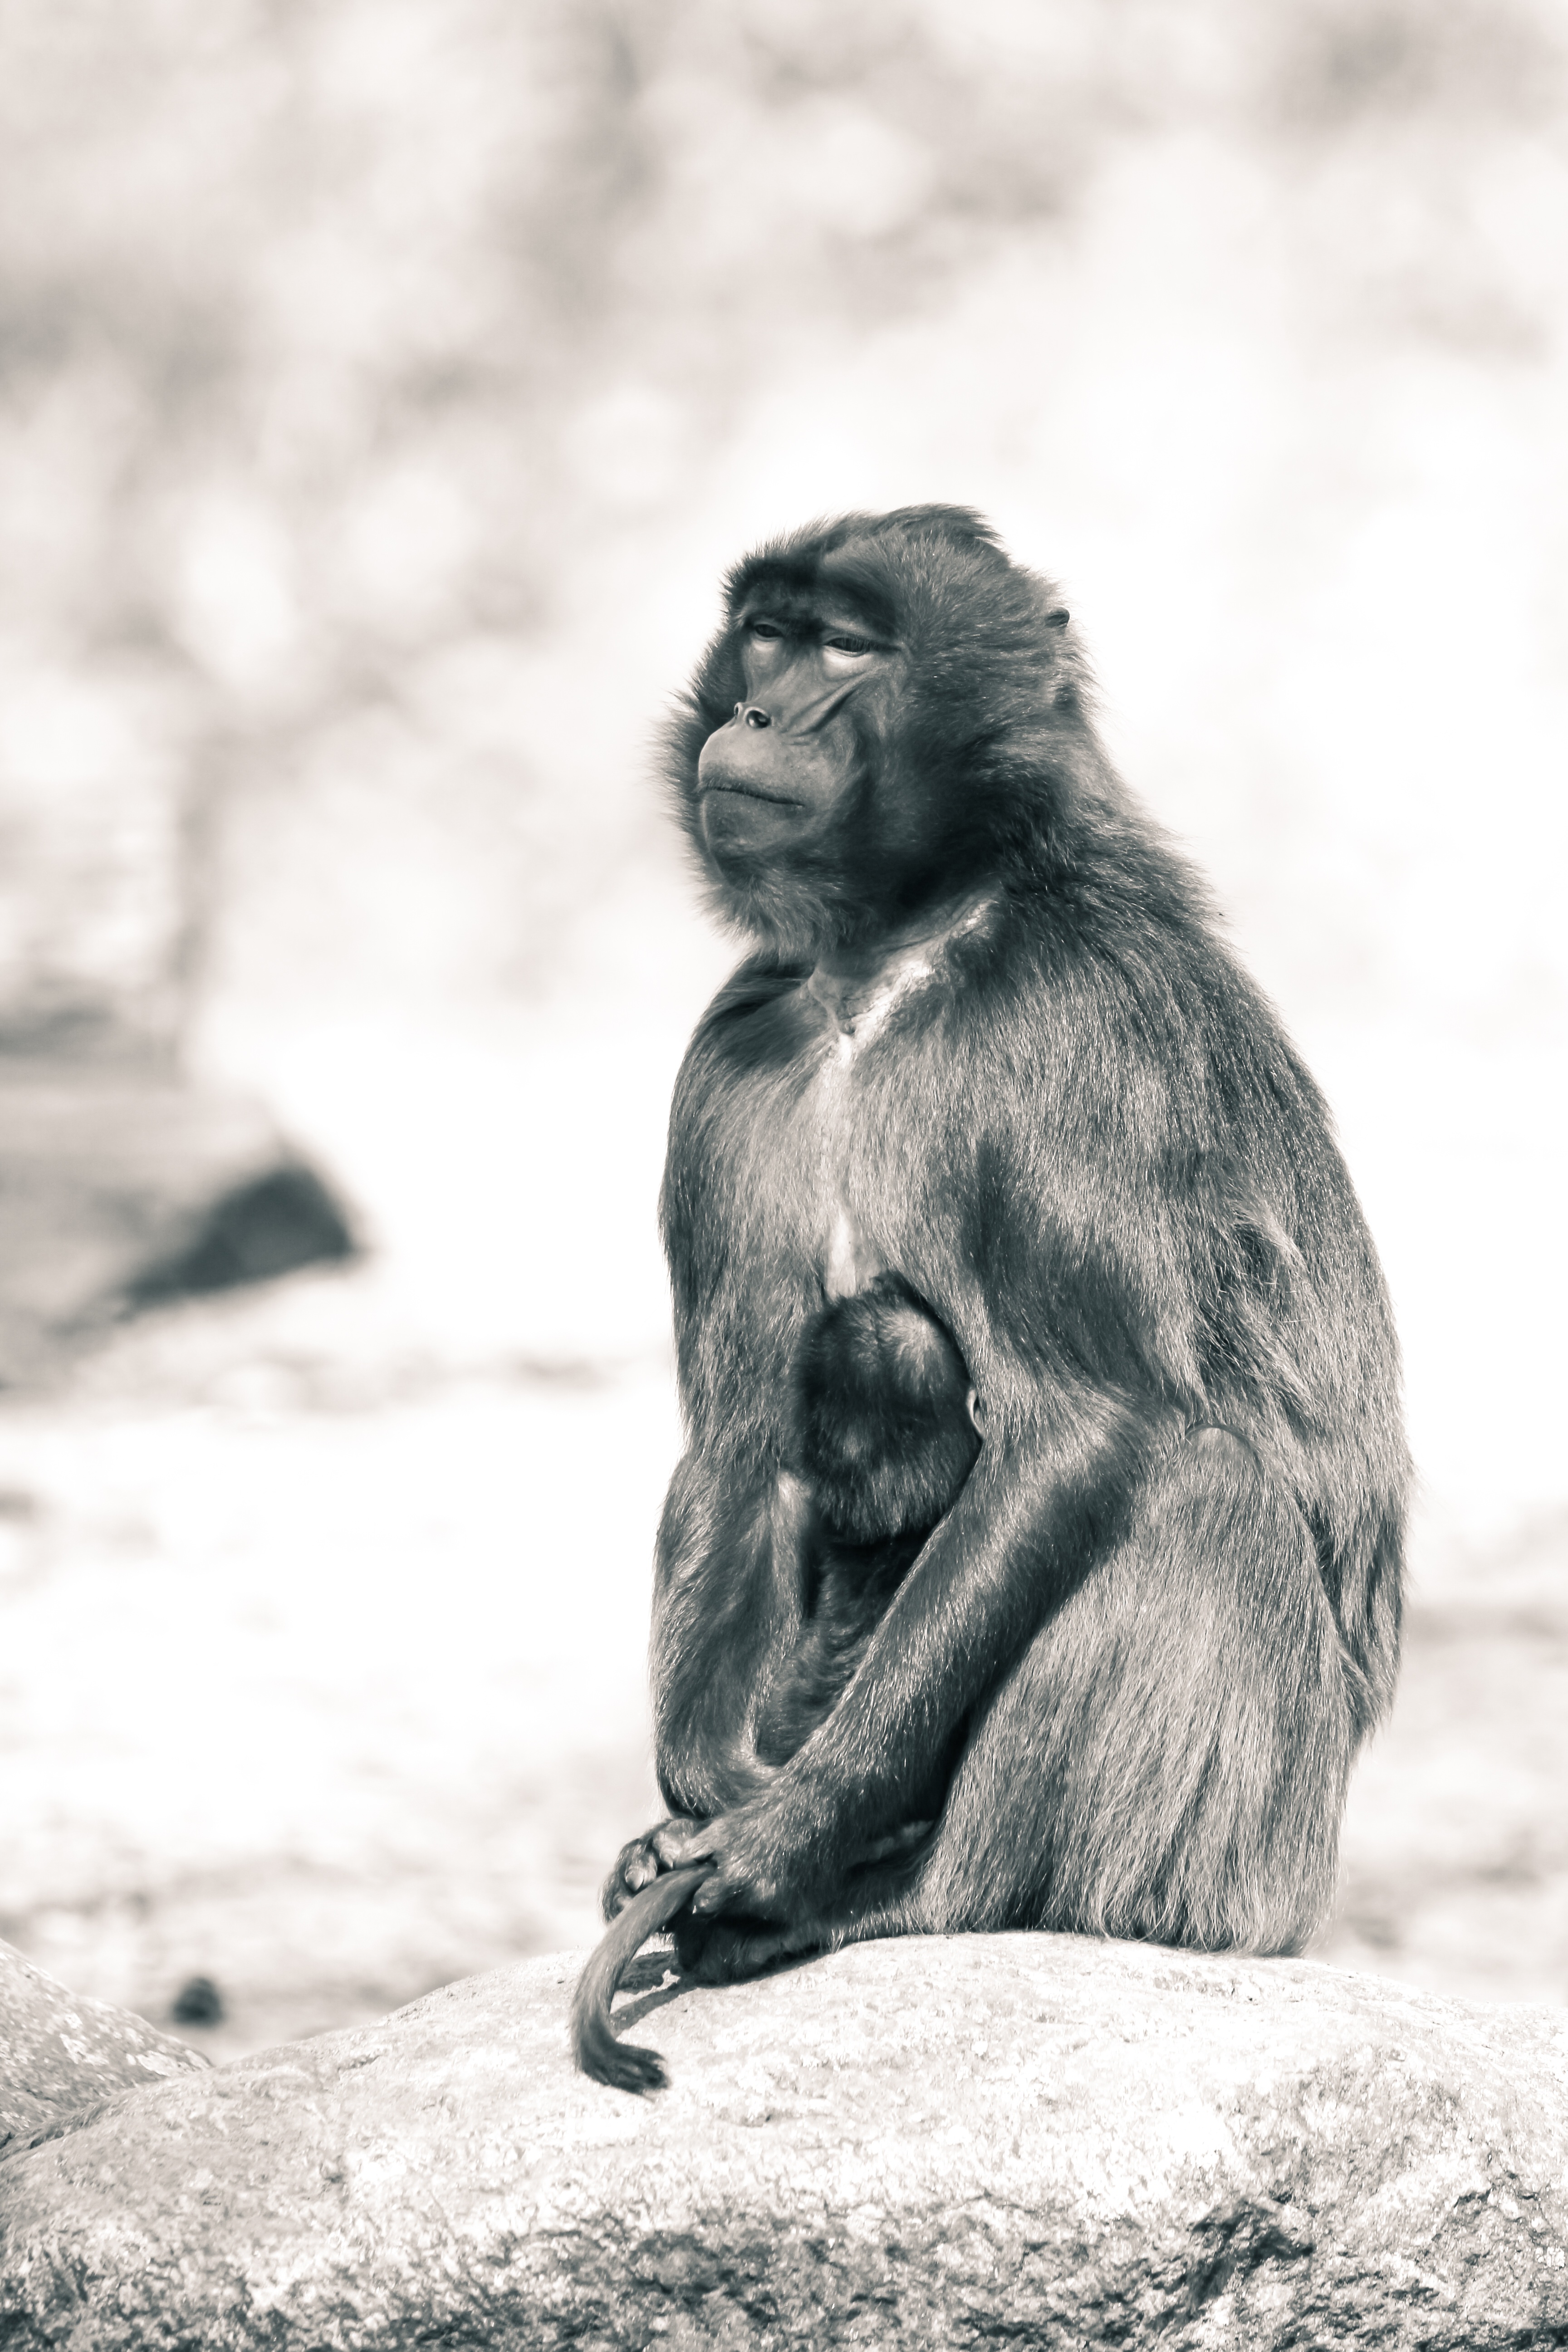
nature, black and white, animal, wildlife, zoo, mammal, monochrome, monkey, fauna, primate, vertebrate, animal world, tiergarten, macaque, old world monkey, observing, monochrome photography, western gorilla, great ape